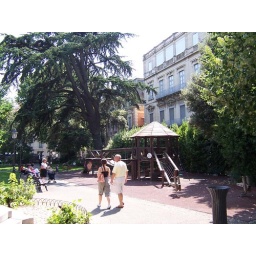
Kid toys in a park across the street from the train station in Montpellier, France.